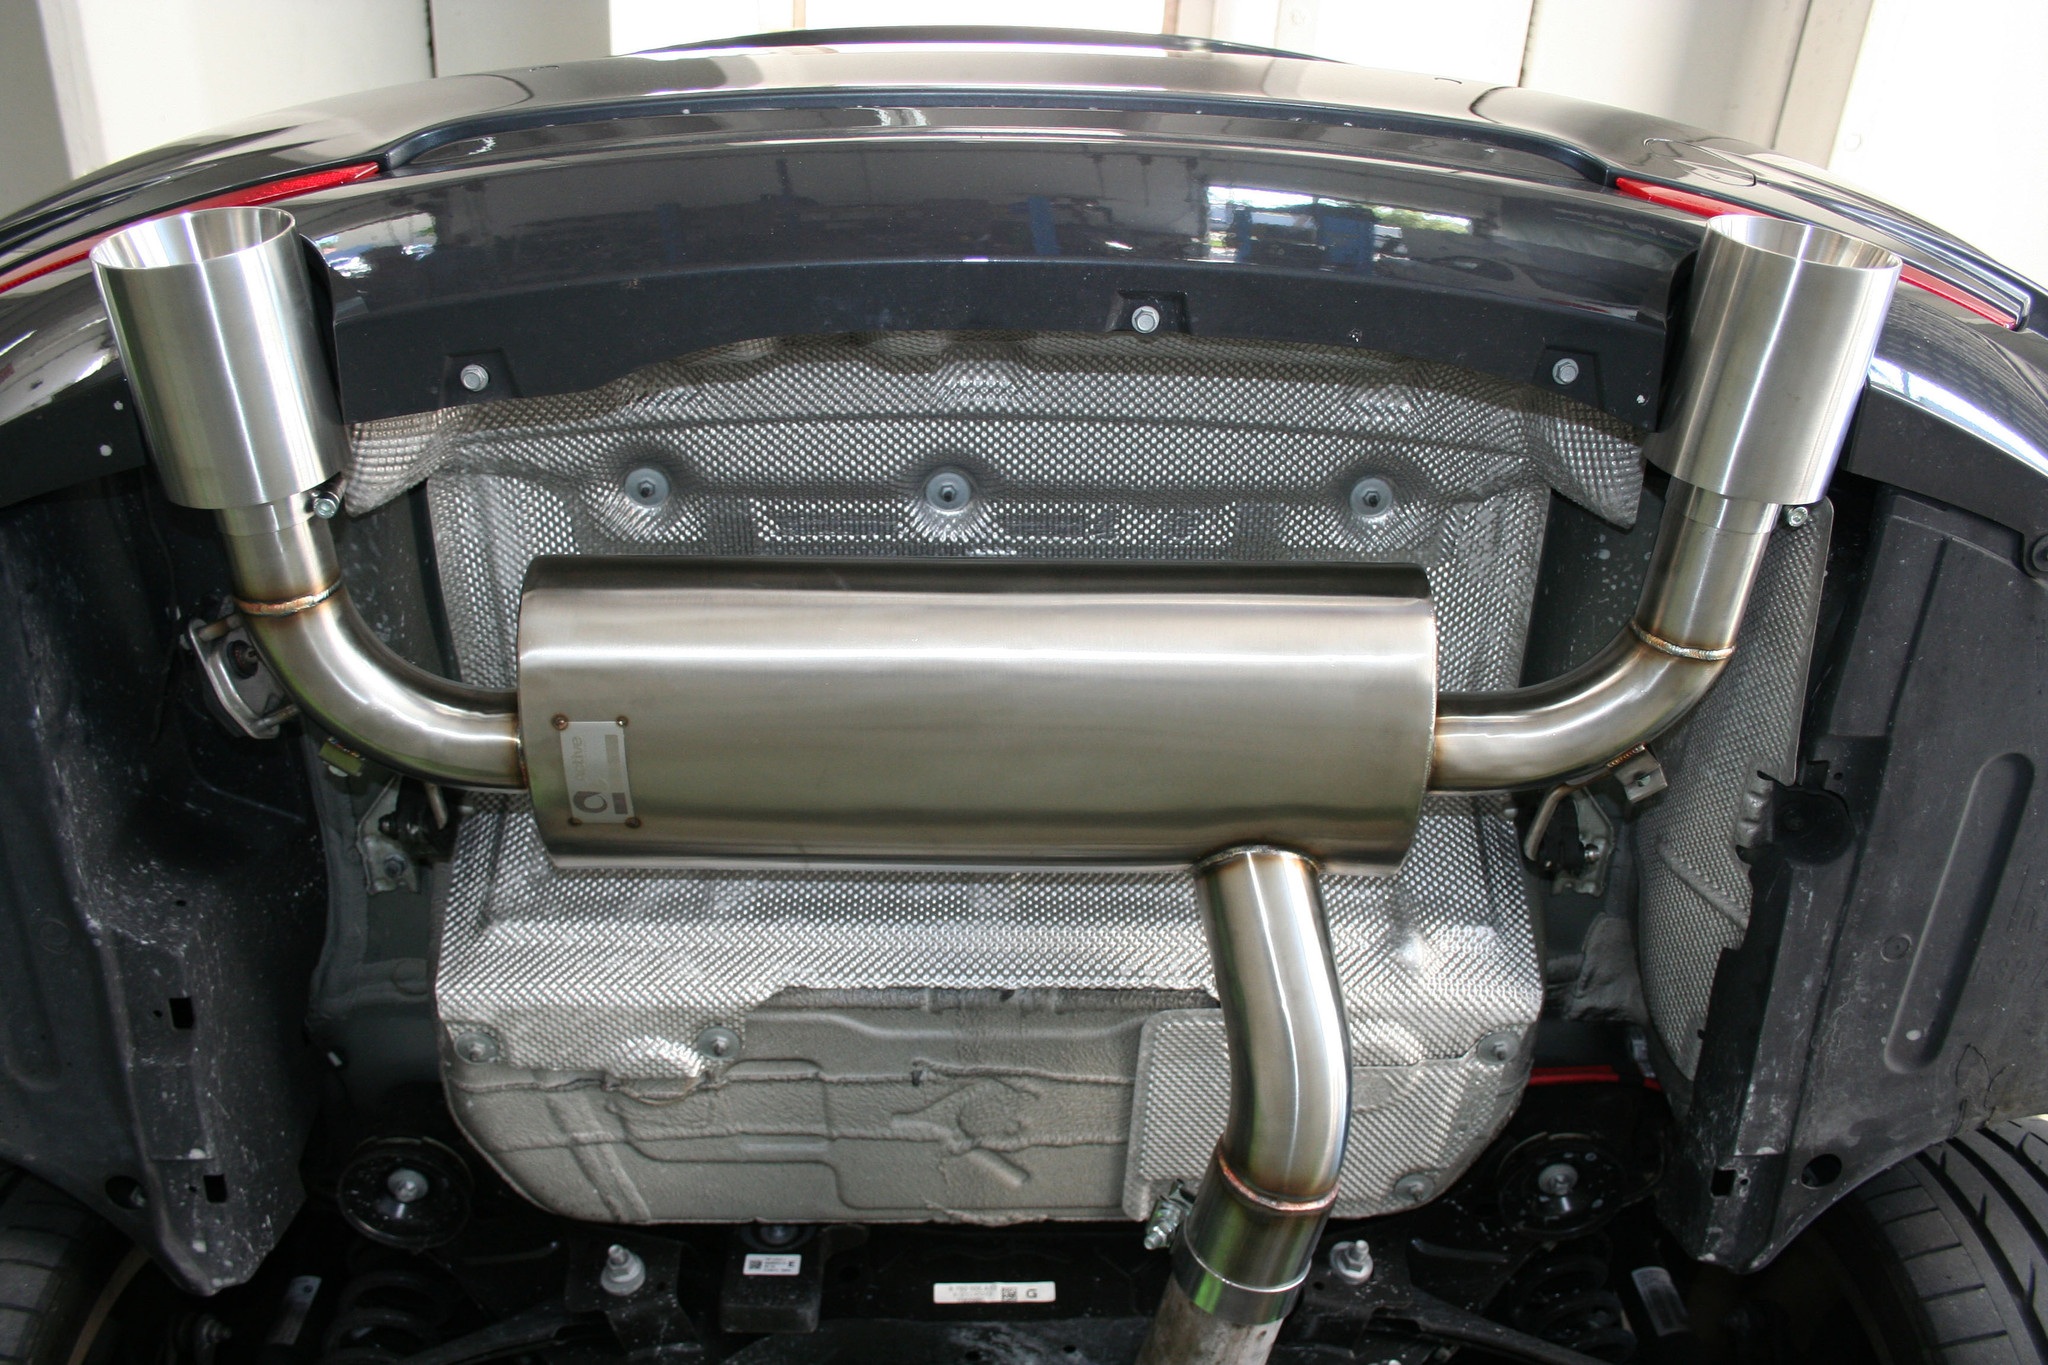
car, wheel, vehicle, garage, sports car, bumper, parts, rim, sedan, bmw, city car, sport utility vehicle, land vehicle, automobile make, automotive exterior, luxury vehicle